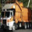
Label: truck